Geography of Barbados

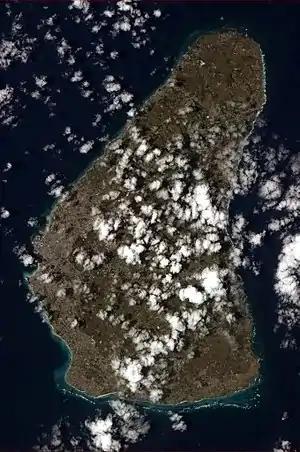
Barbados, seen from the International Space Station

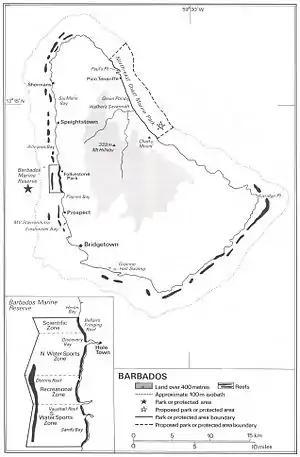
Barbados's offshore coral reefs.

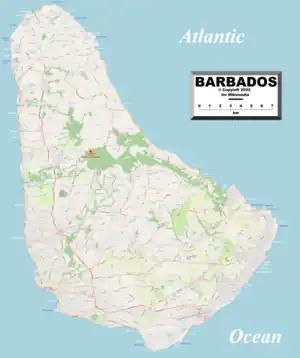
Barbados's cities, towns, villages and road network

Barbados lies within the tropics. Its generally pleasant maritime climate is influenced by northeast trade winds, which moderate the tropical temperature. Cool, northeasterly trade winds are prevalent during the December to June dry season. The overall annual temperature ranges from ; slightly lower temperatures prevail at higher elevations. Humidity levels are between 71 percent and 76 percent year round. Rainfall occurs primarily between July and December and varies considerably with elevation. Rainfall may average per year in the higher central area as compared with in the coastal zone.